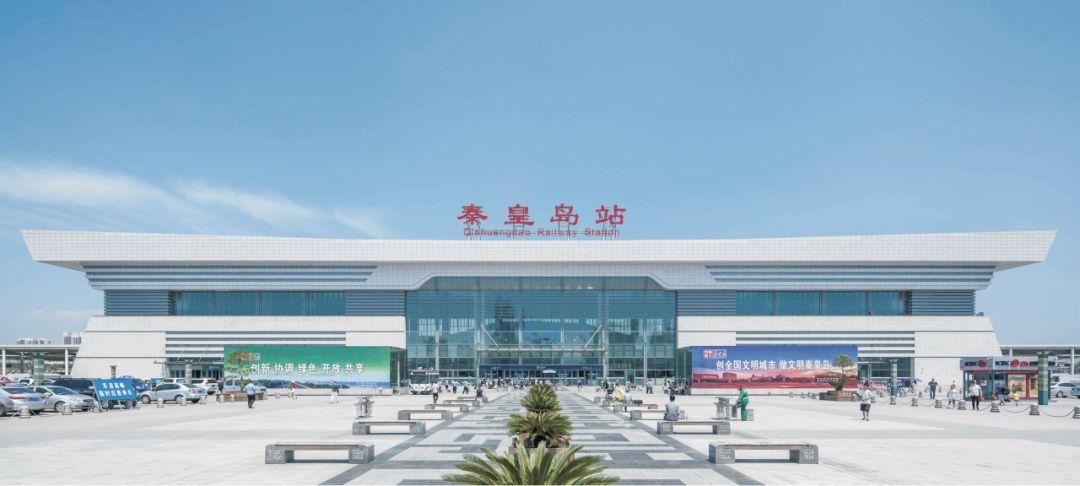
地标名称：秦皇岛站
所在城市：秦皇岛市·海港区